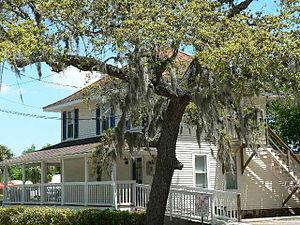
Melbourne est une ville des États-Unis située sur la côte est de la Floride. De taille modeste, elle se situe à l'est d'Orlando, au sud de cap Canaveral.